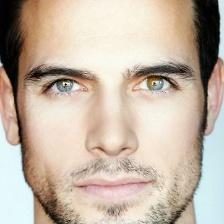
Label: faces